Atakapa

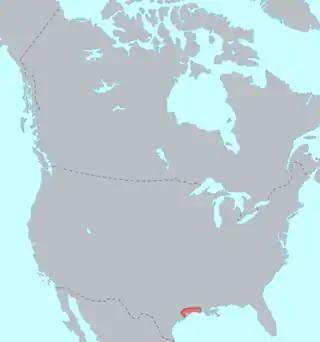
Precontact distribution of Atakapa

Atakapa oral history says that they originated from the sea. An ancestral prophet laid out the rules of conduct.